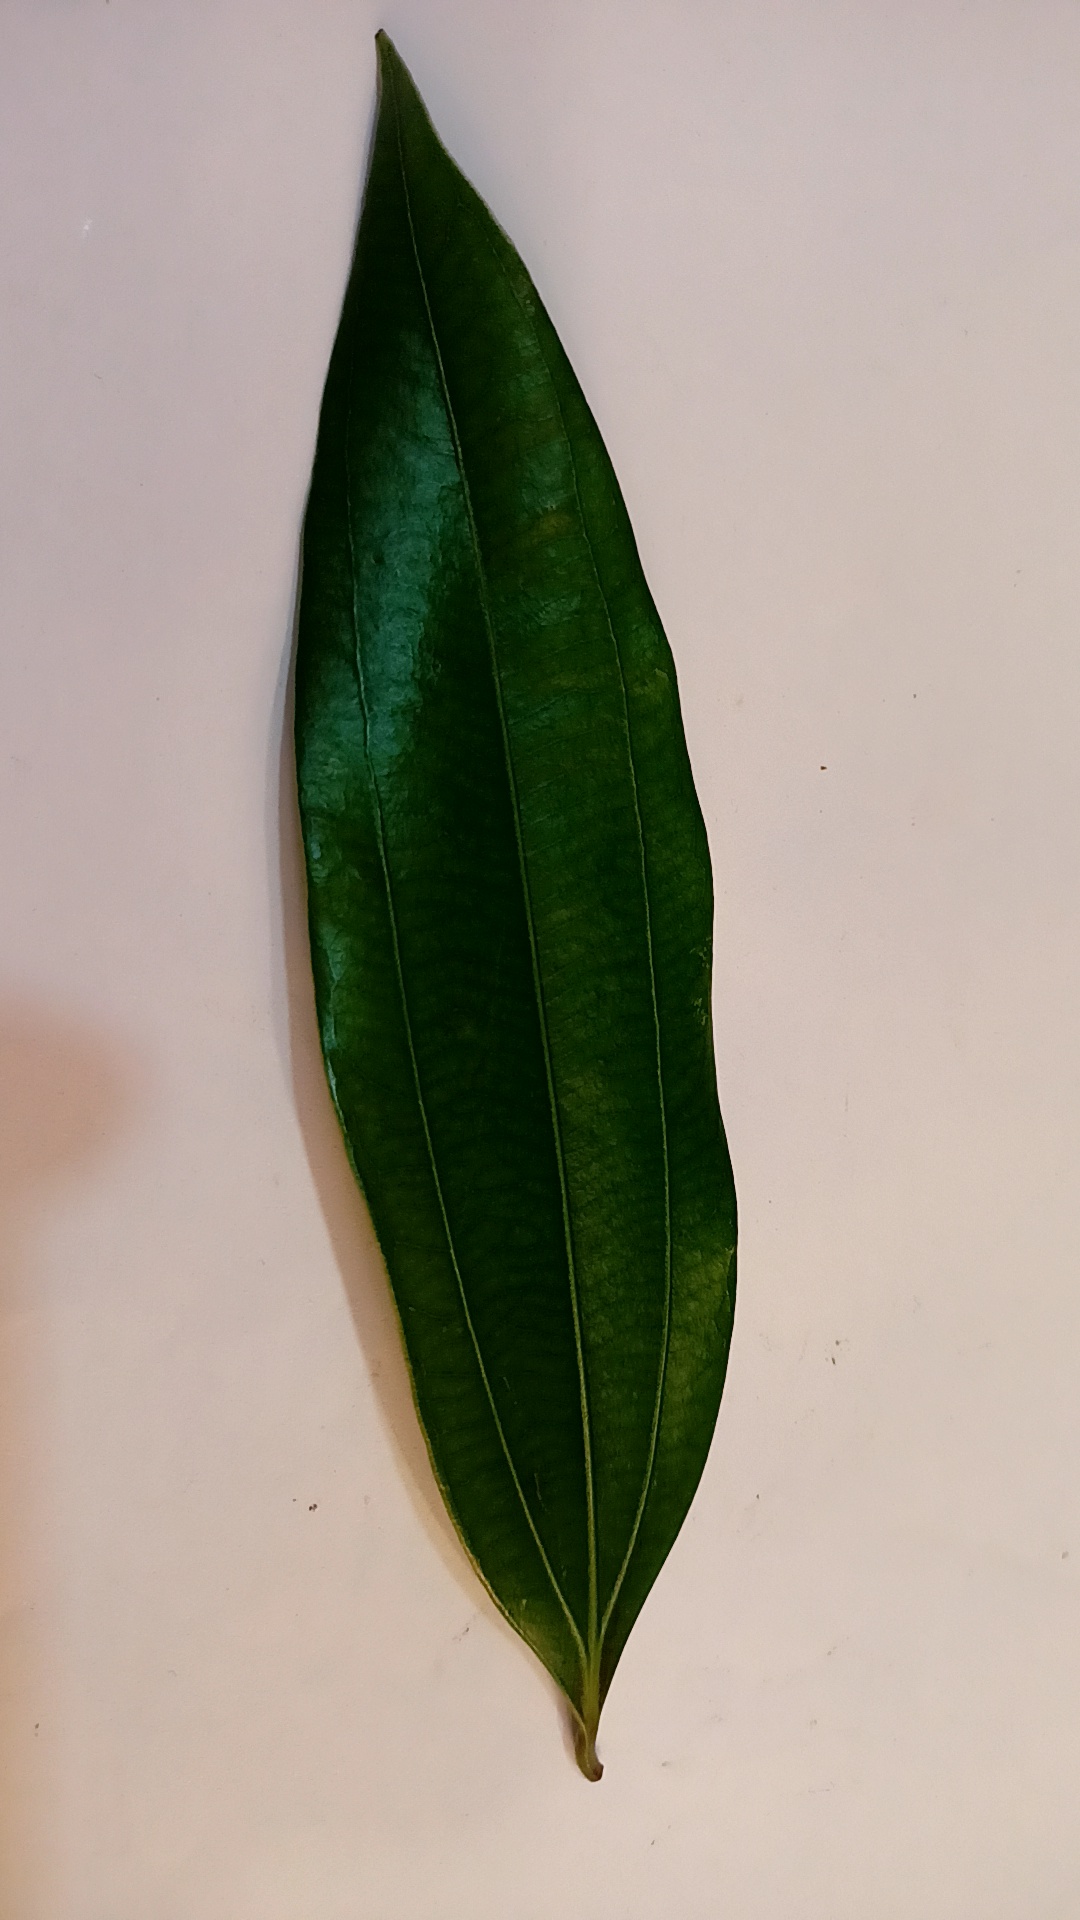
Label: Healthy